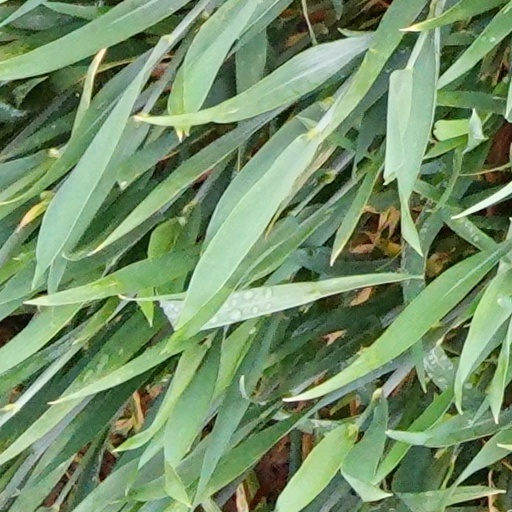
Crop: wheat